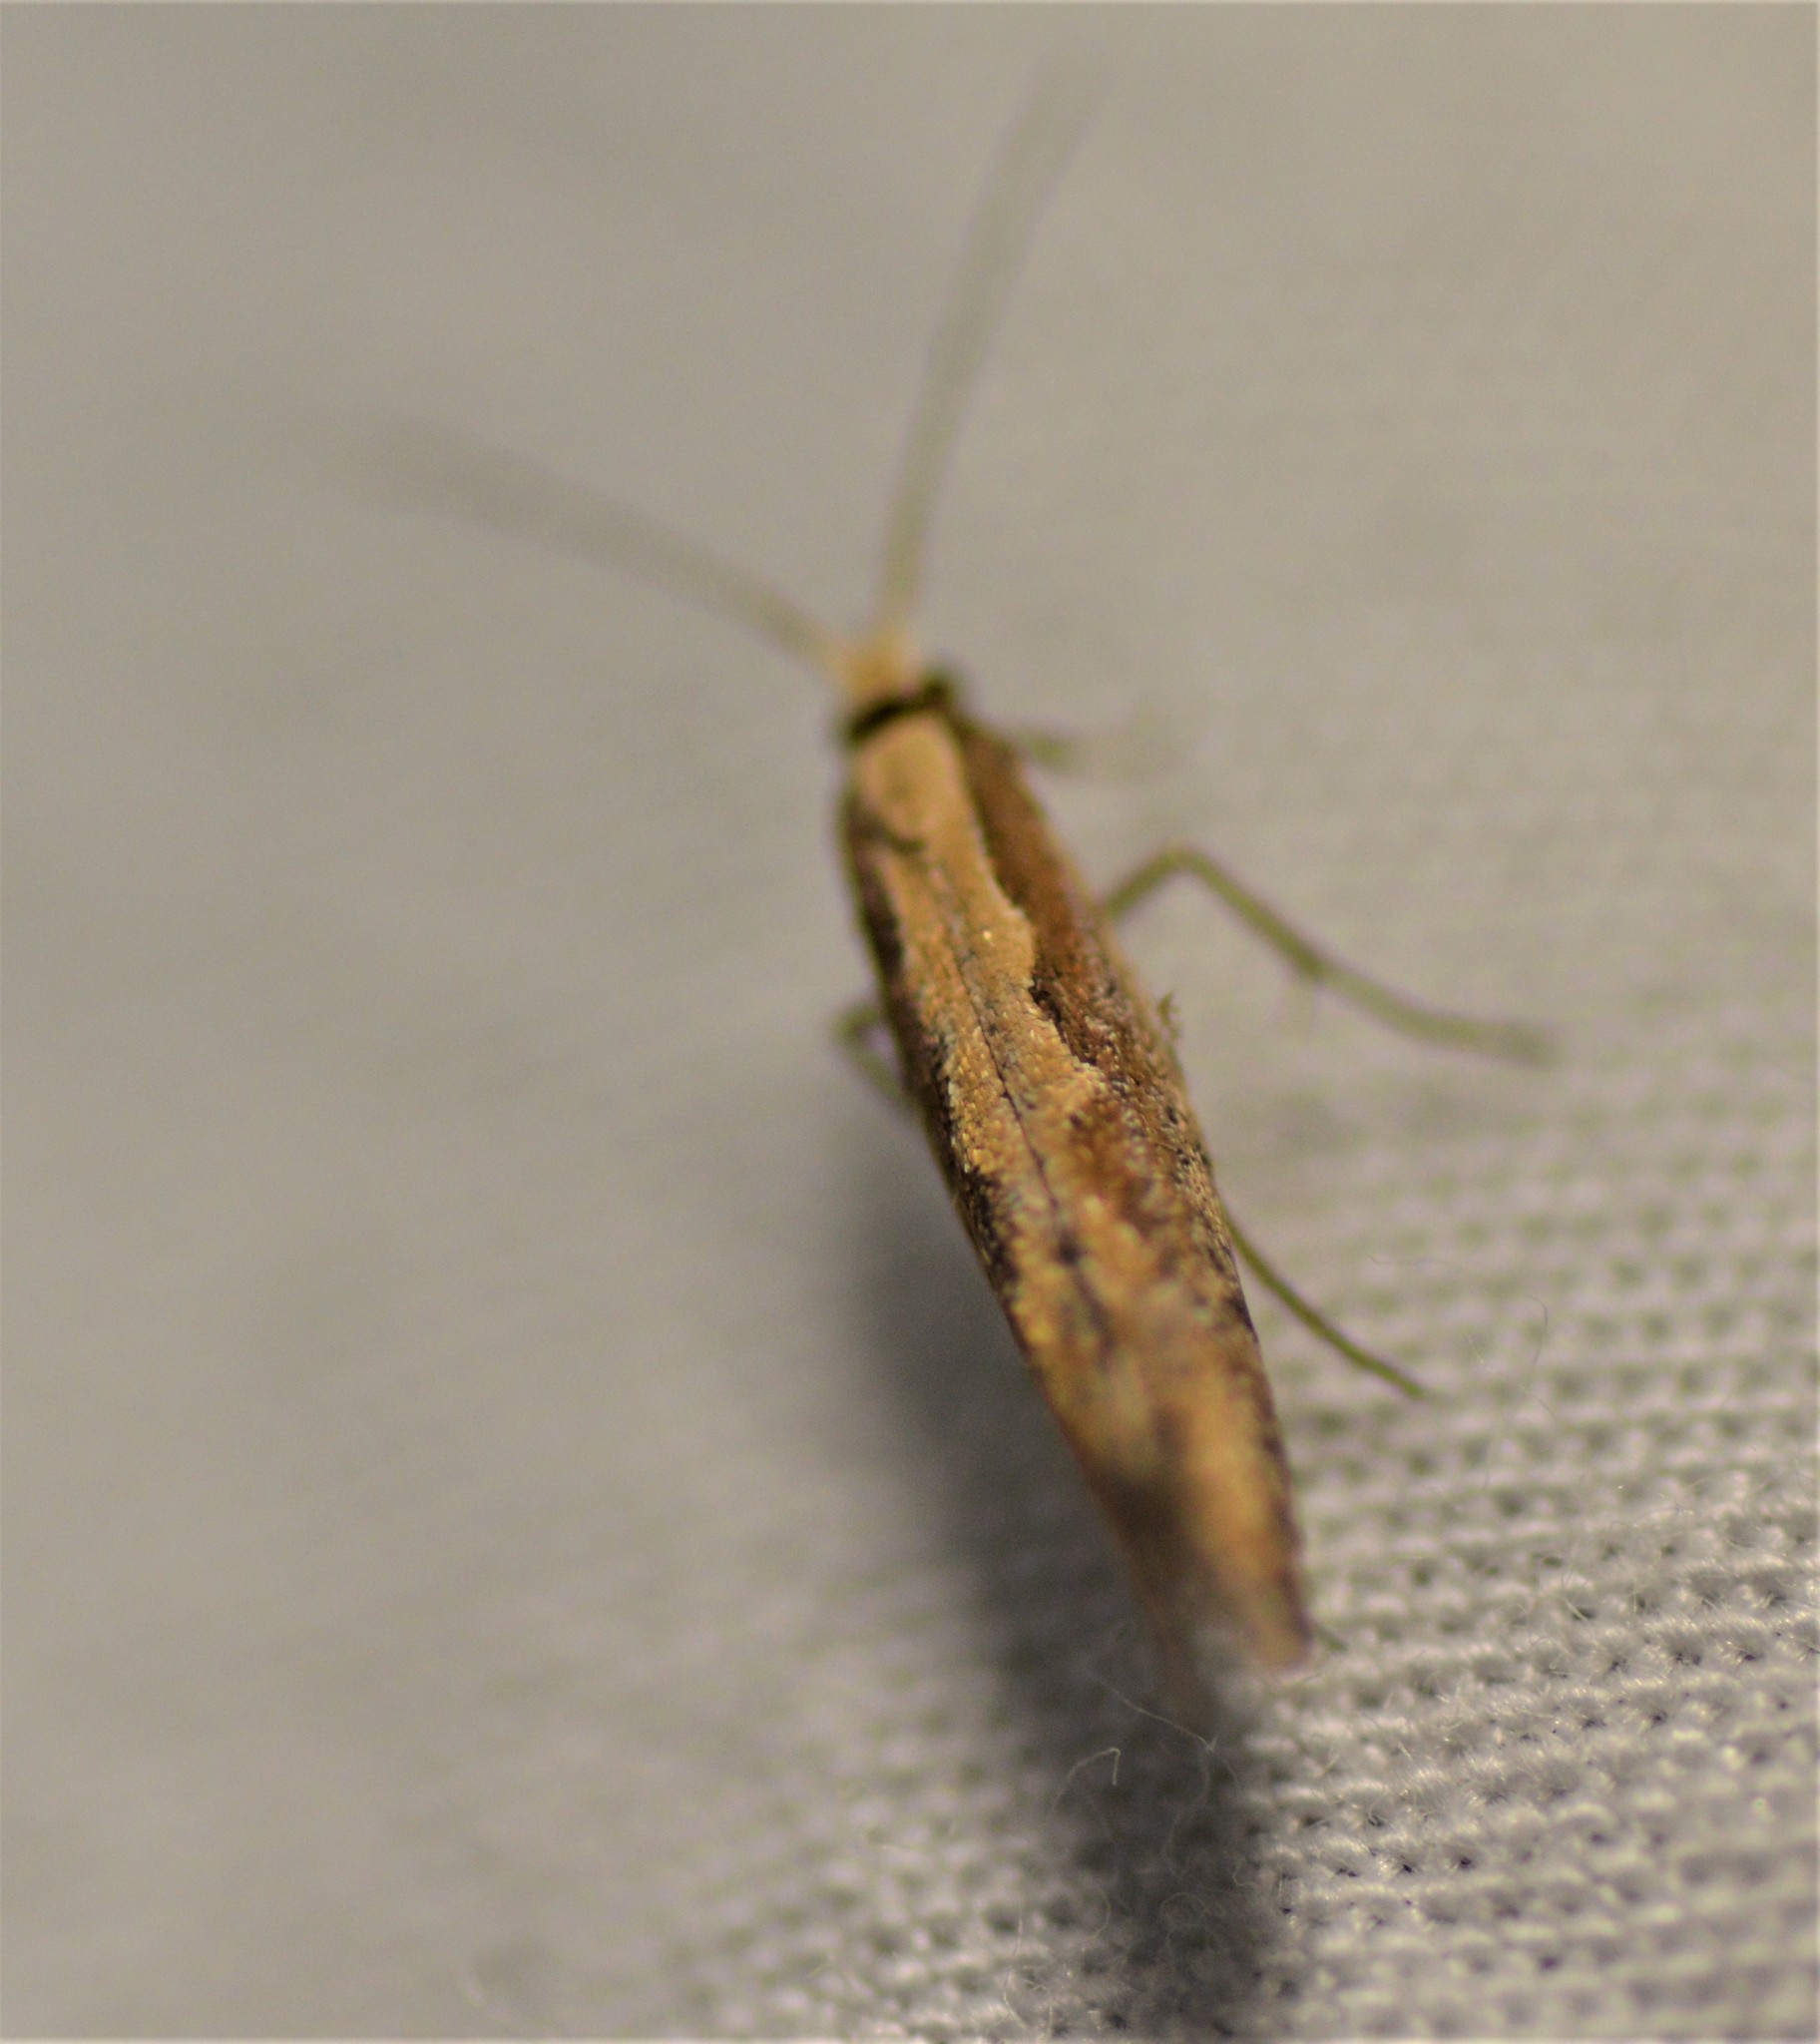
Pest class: diamondback_moth